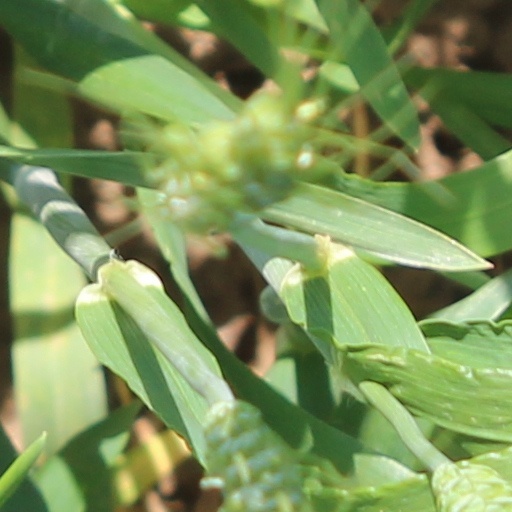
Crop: wheat